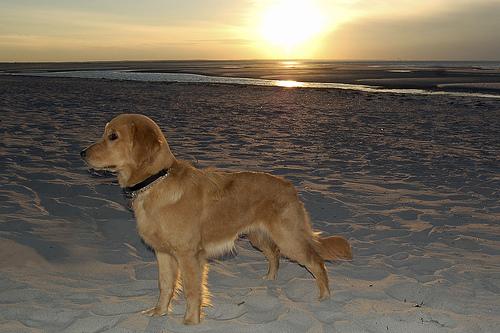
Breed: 5355-n000126-golden_retriever